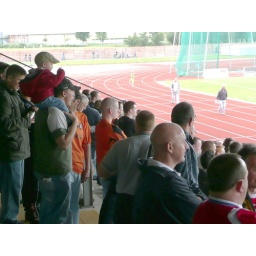
Best seat in the house